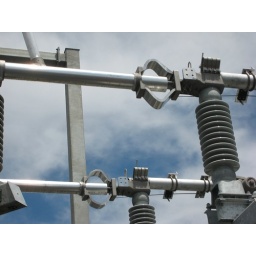
My camera's auto focus has difficulty with shiny things in sunlight. Go figure.